Kirkland Revels

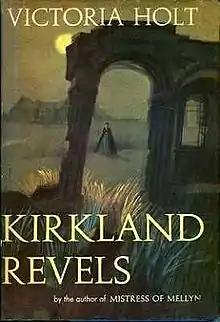
First edition (publ. Collins)

Kirkland Revels is a 1962 Gothic novel by Victoria Holt. Set in a 16th-century former abbey in Yorkshire, this melodrama deals with the life of a young unexpected bride.